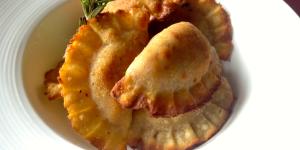
empanadas de chorizo y queso